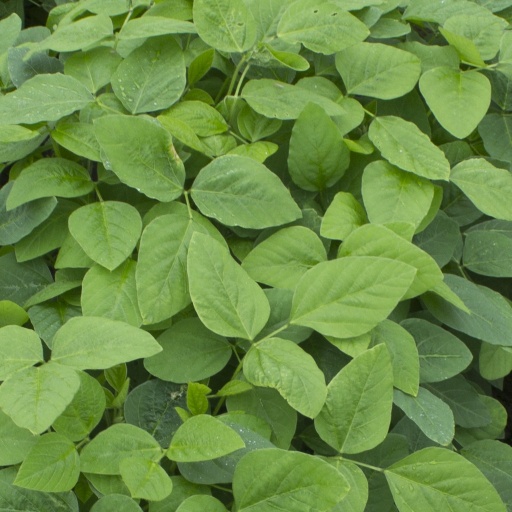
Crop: soybean